The New York Times Building

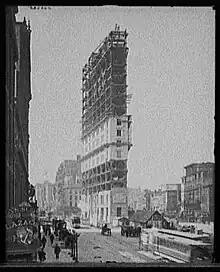
The former Times Building at One Times Square as seen in 1904

"The New York Times", founded in 1851, was first housed in 113 Nassau Street in Lower Manhattan. It moved to 138 Nassau Street, the site of what is now the Potter Building, in 1854. The "Times" moved to a neighboring five-story edifice at 41 Park Row in 1858. Partially prompted by the development of the neighboring New York Tribune Building, the "Times" replaced its building in 1889 with a new 13-story building at the same site, one that remains in use by Pace University with some modifications.